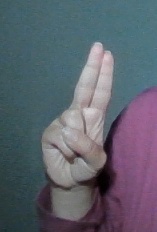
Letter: taa